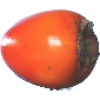
Label: Kaki 1